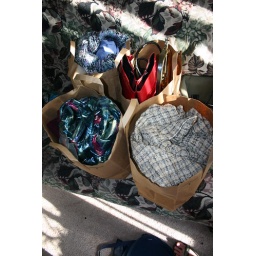
Just a bunch of crap in paper bags that I'm givin' away. BYE, CRAP. IT'S BEEN PRETTY BORING.